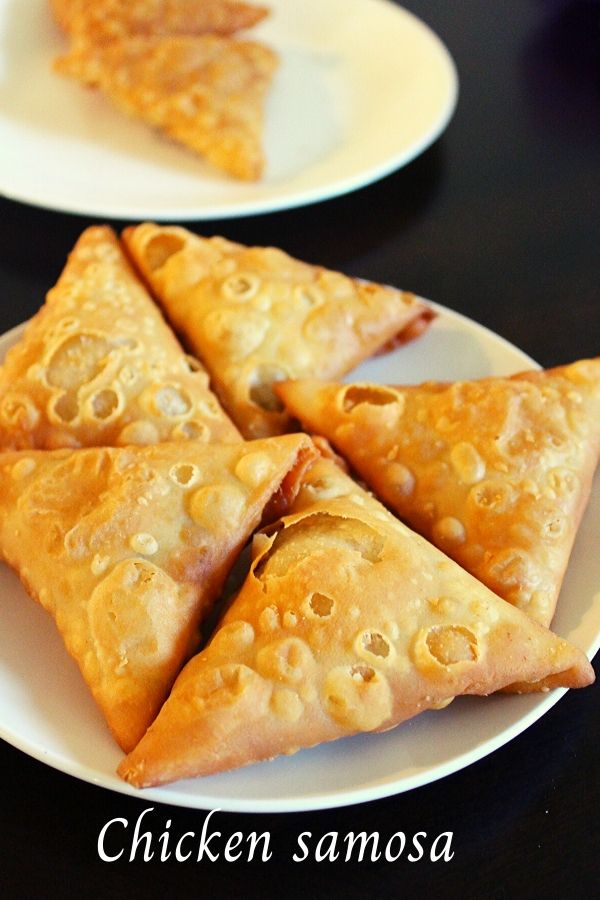
Dish: samosa